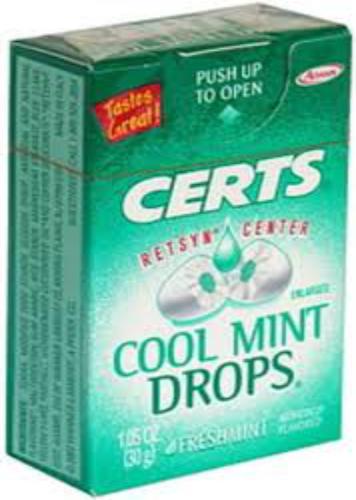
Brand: Certs
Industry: Food